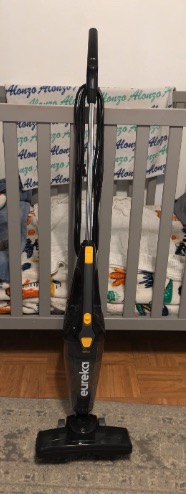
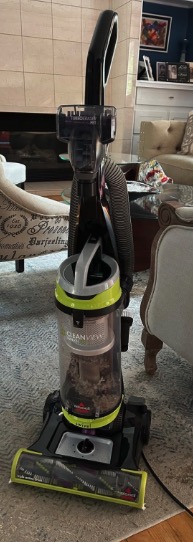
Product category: items_vacuum
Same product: no